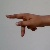
The image shows a hand gesture representing the letter 'P' in Indian Sign Language.